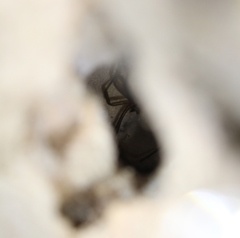
Species: Lactrodectus_hesperus